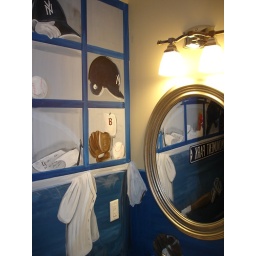
the sink is just below the mirror